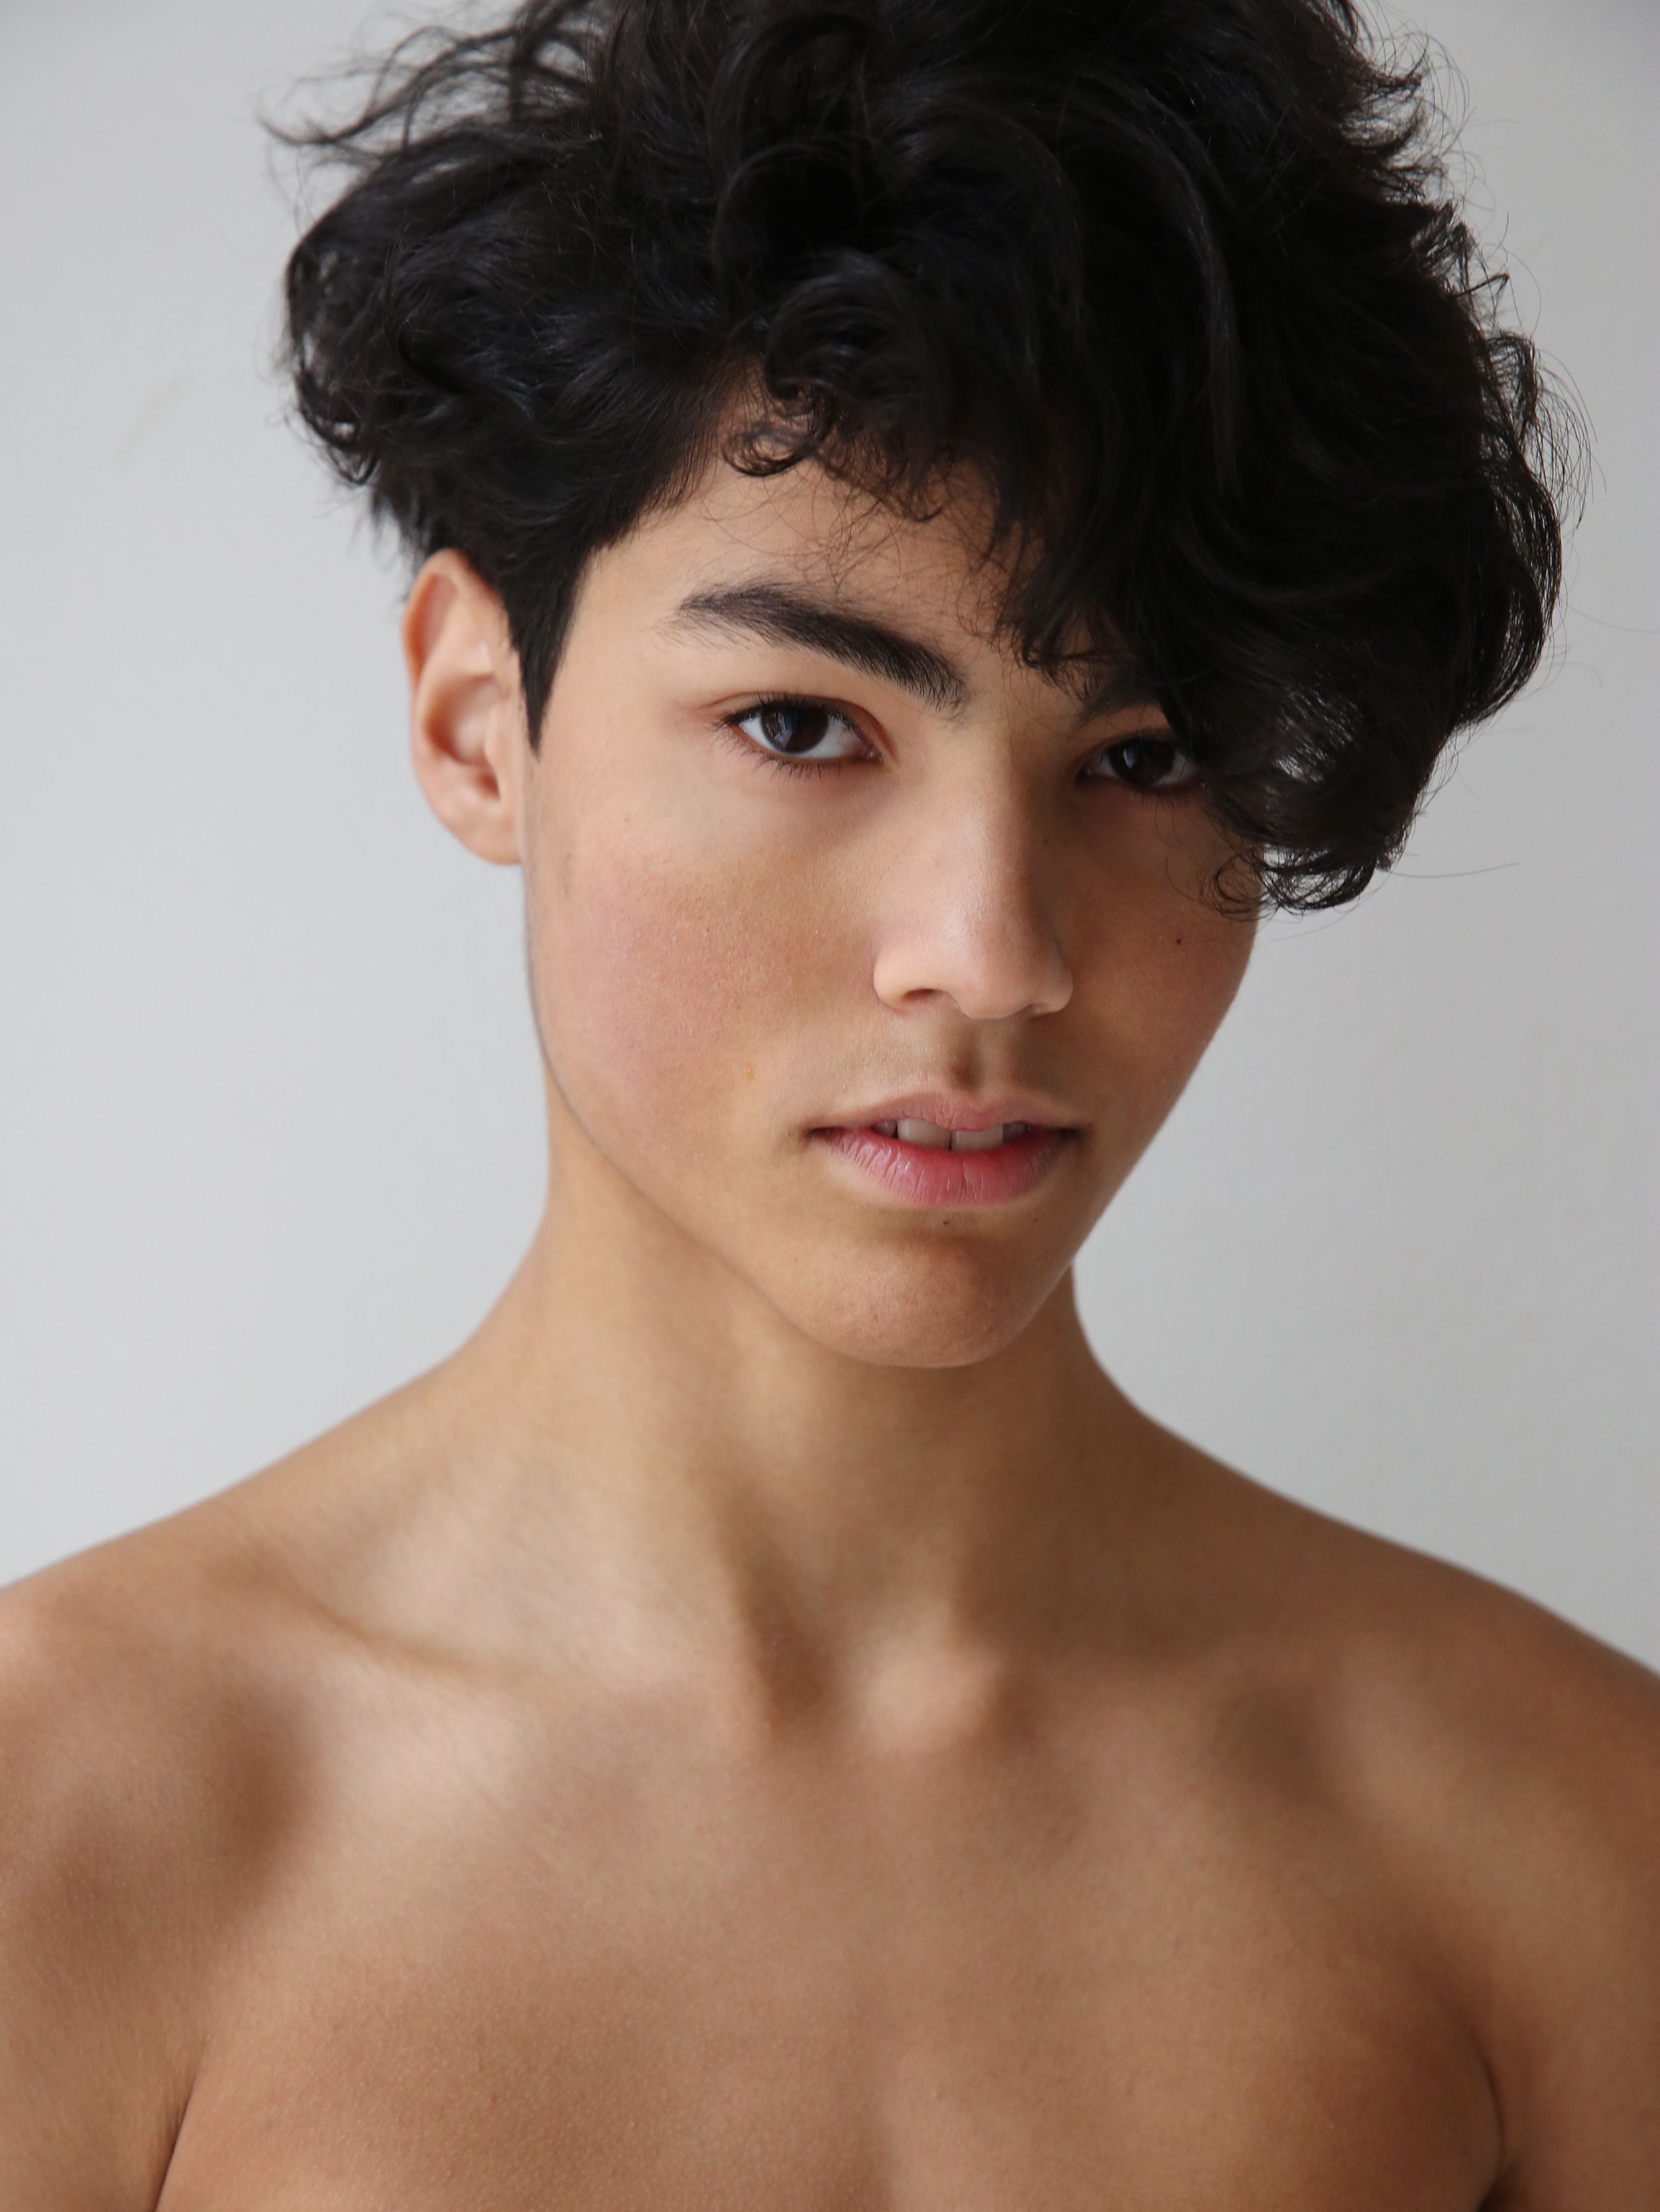
Label: Colored